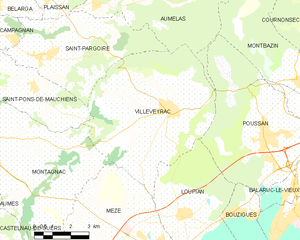
Carte de la commune française de code INSEE 34341 - Villeveyrac
Villeveyrac est une commune française située dans le département de l'Hérault, en région Occitanie. Elle appartient à la communauté d'agglomération Sète Agglopôle Méditerranée.